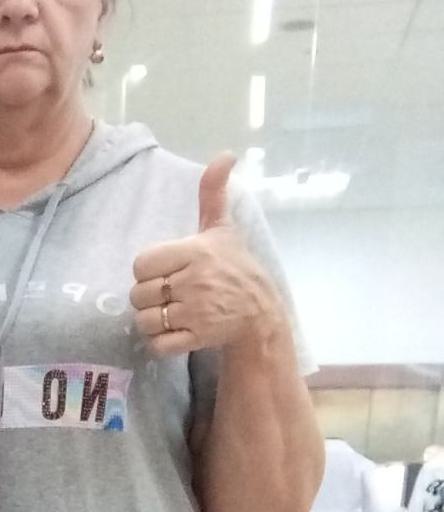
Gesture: like